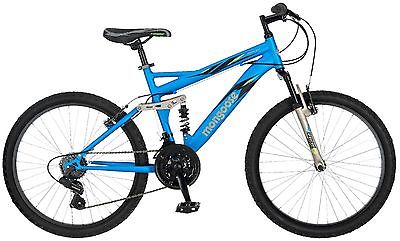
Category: bicycle